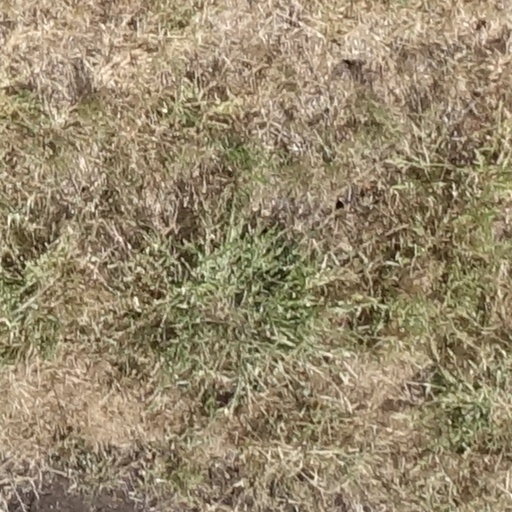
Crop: sorghum